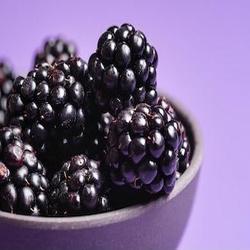
Label: Blackberry